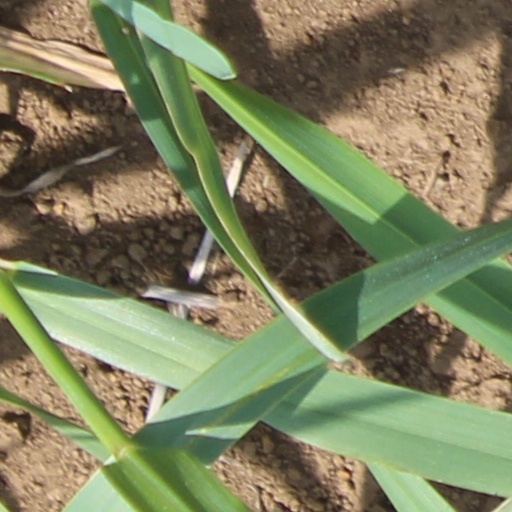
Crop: wheat